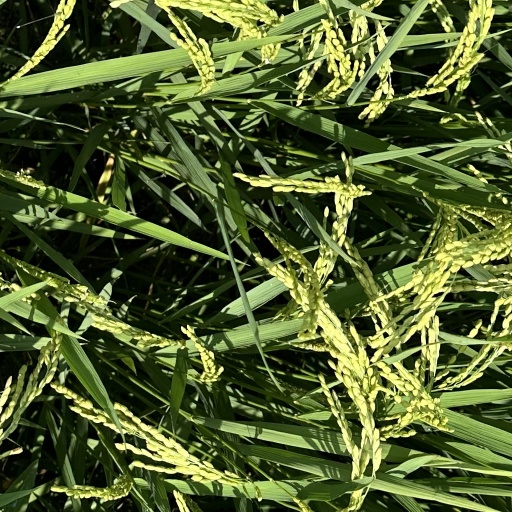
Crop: rice